The Driftless Area

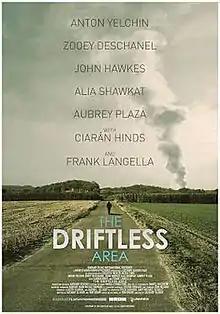
Teaser poster

The Driftless Area is a 2015 Canadian-American neo-noir dramedy film directed by Zachary Sluser and starring Anton Yelchin, Zooey Deschanel, and John Hawkes. Alia Shawkat, Aubrey Plaza, Frank Langella, and Ciarán Hinds also appear in supporting roles. The film is based on the 2006 novel of the same title by Tom Drury, who co-wrote the screenplay with Sluser.